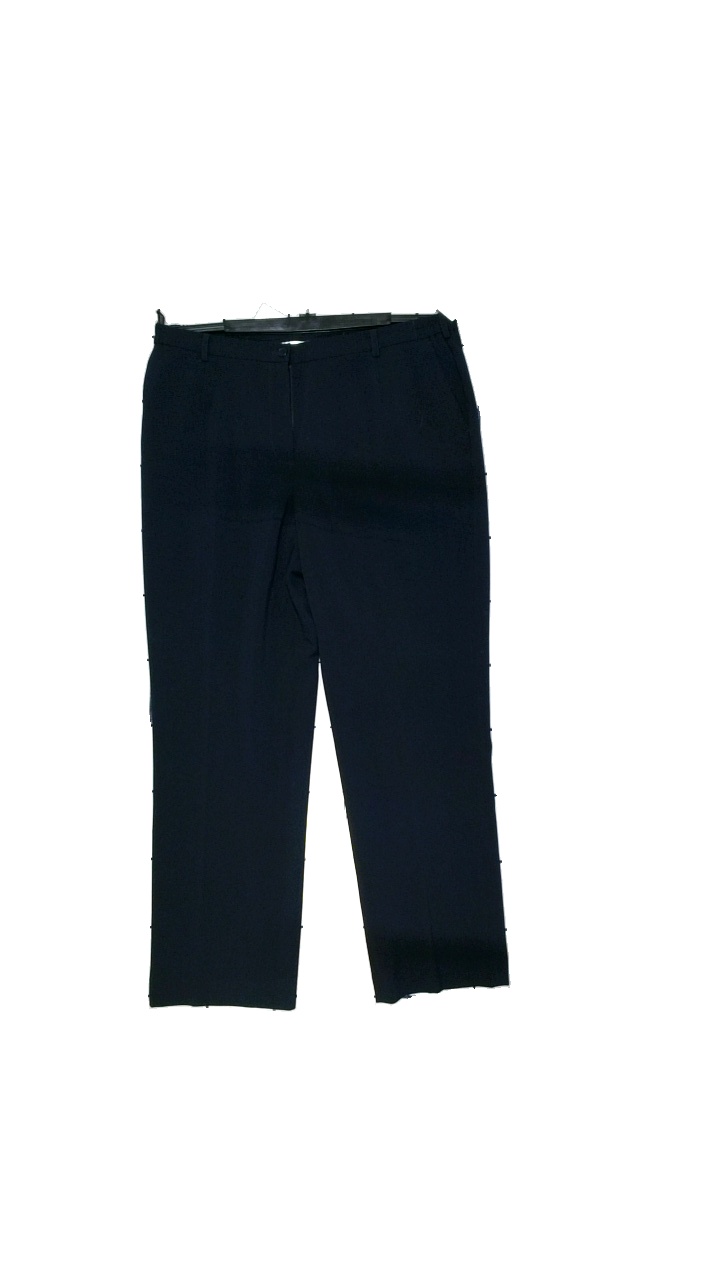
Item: Trousers (Ladies)
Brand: Ateliers
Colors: Blue
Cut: Loose, Regular
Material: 64% polyester, 33% viscose, 3% elastane
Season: All
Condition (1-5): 4
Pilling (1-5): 4
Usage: Reuse
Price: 100-150